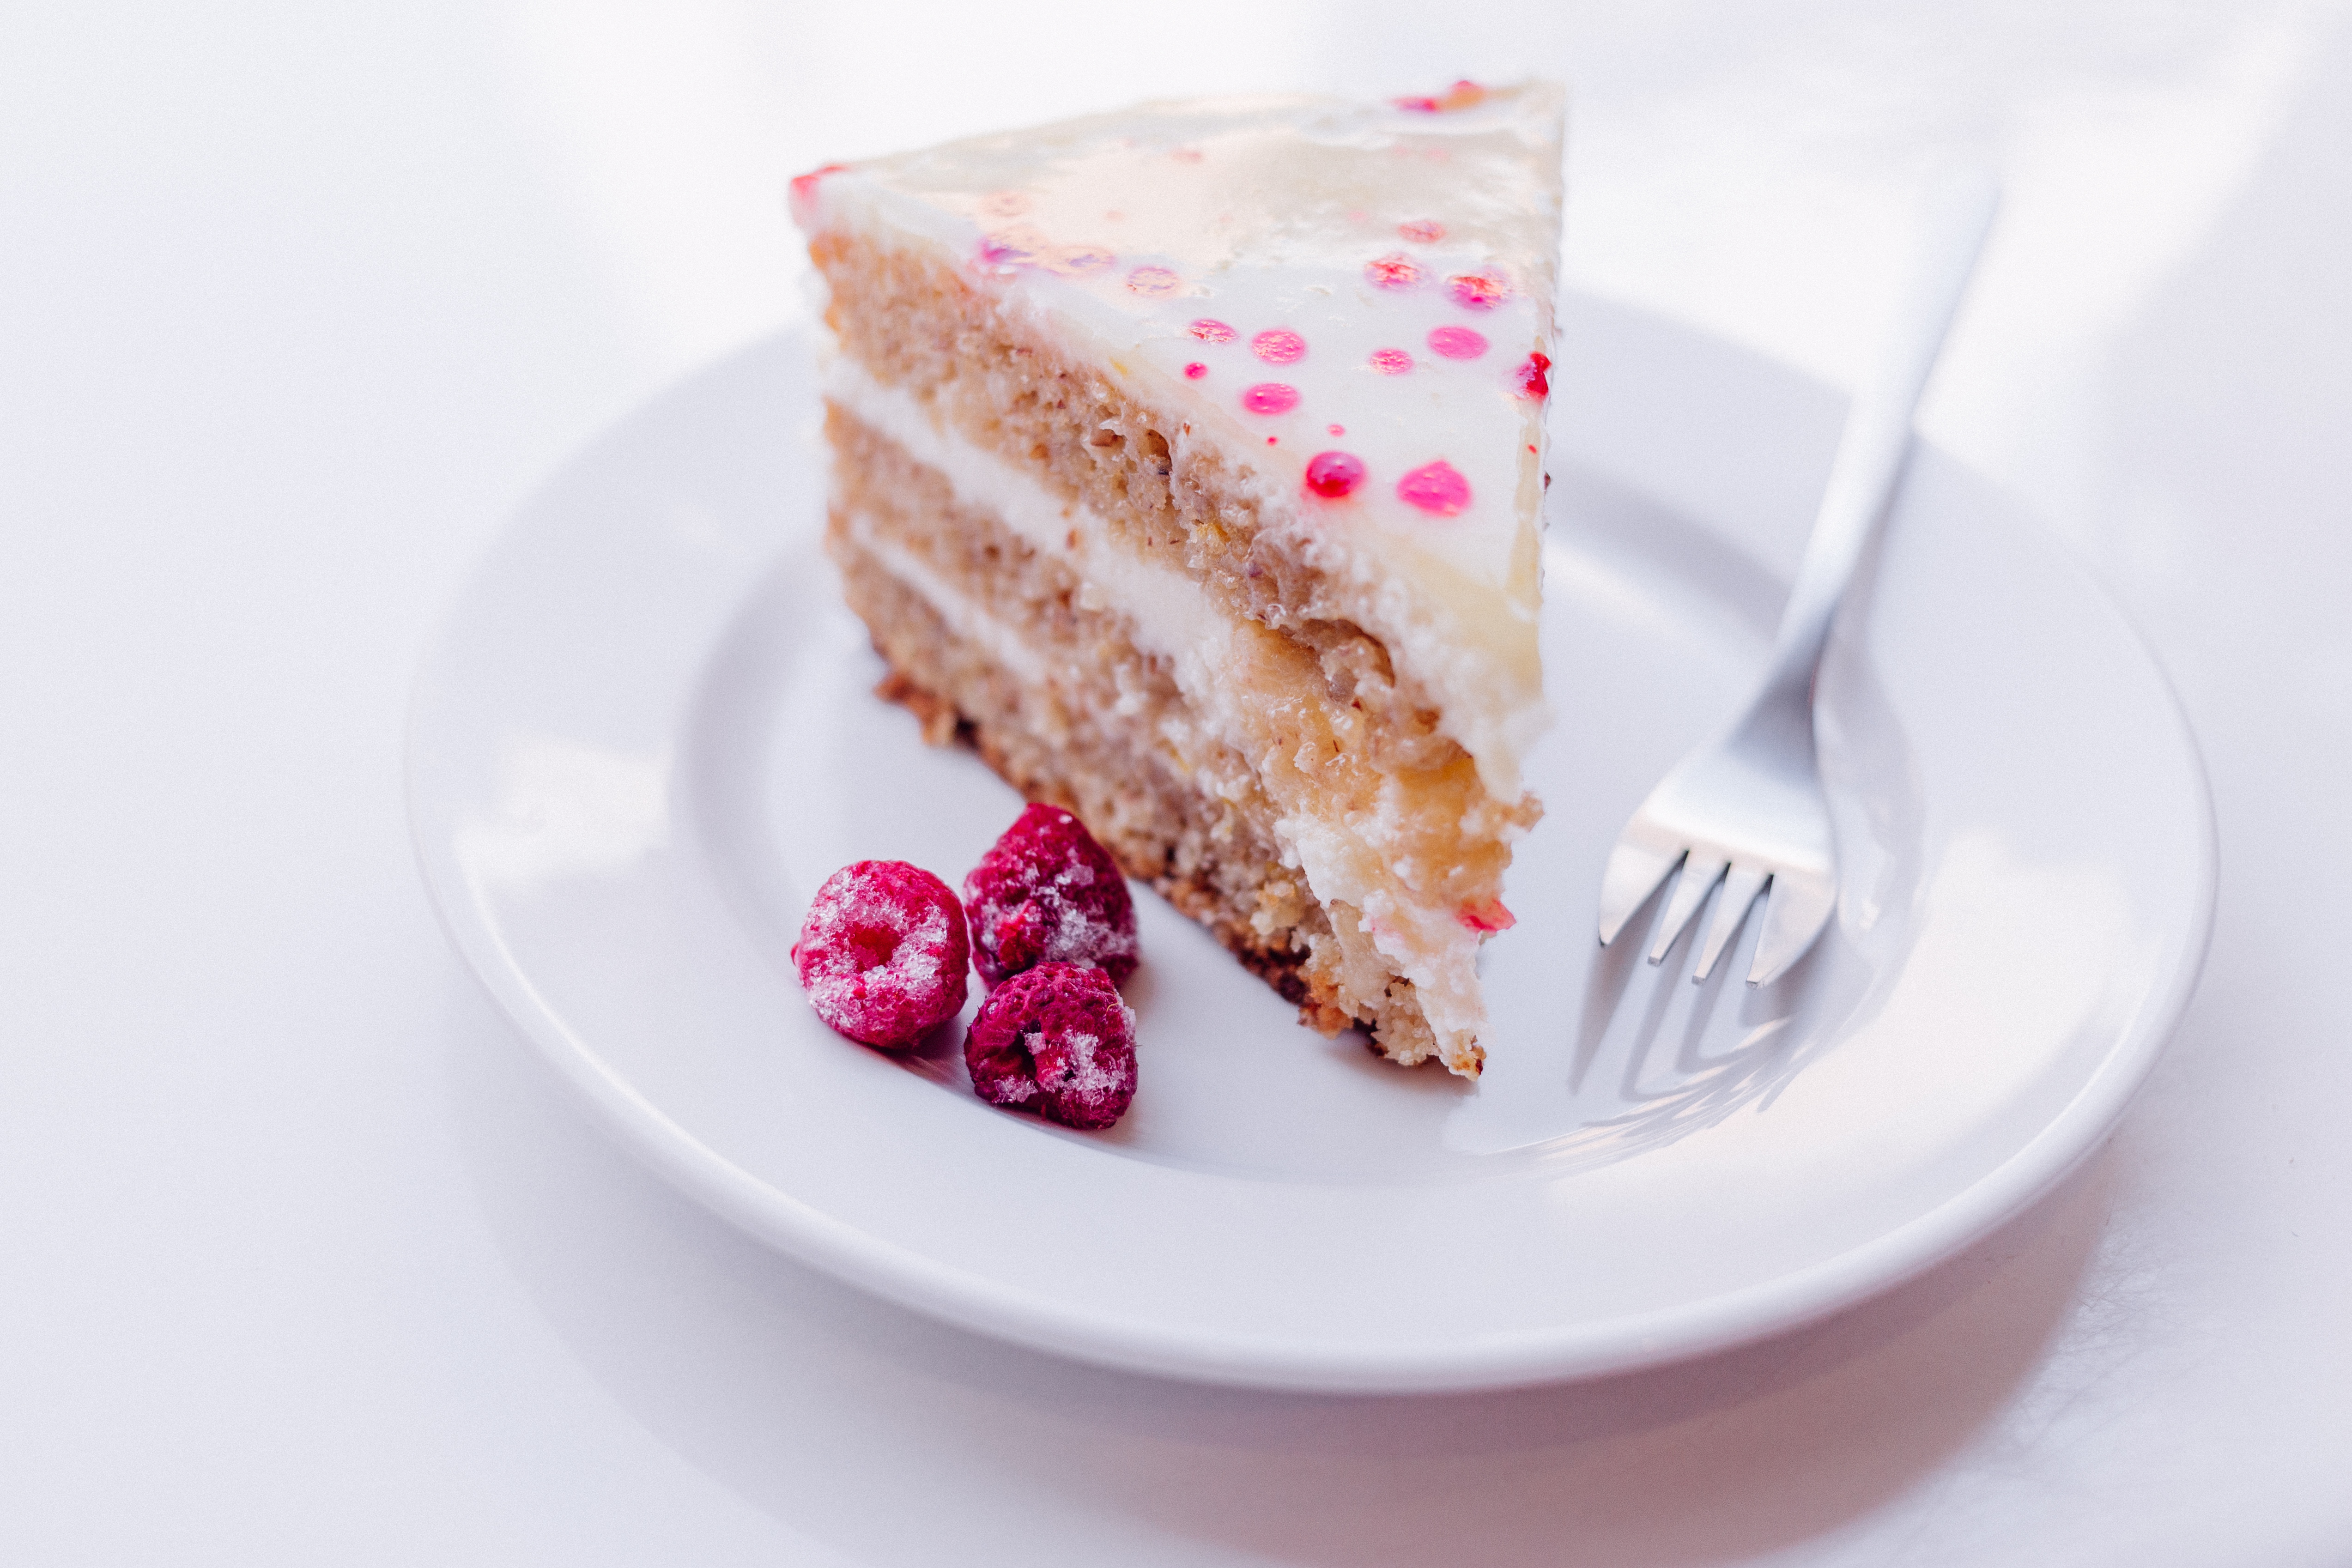
food, cuisine, dish, pink, ingredient, dessert, baked goods, torte, buttercream, sweetness, icing, cake, produce, baking, vanilla, sponge cake, kuchen, carrot cake, Bakewell tart